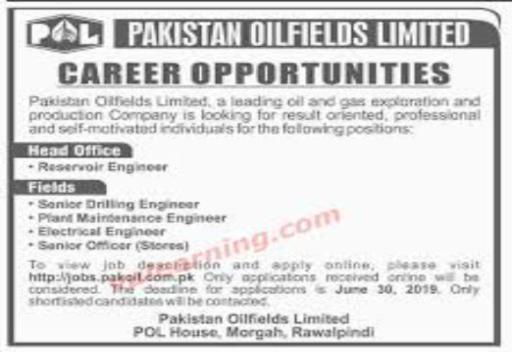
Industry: Transportation